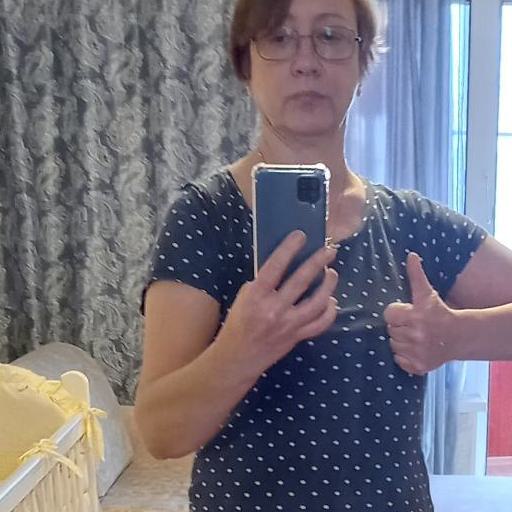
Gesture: no_gesture